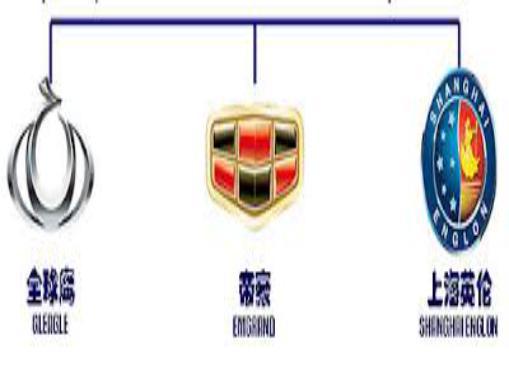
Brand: gleagle
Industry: Transportation